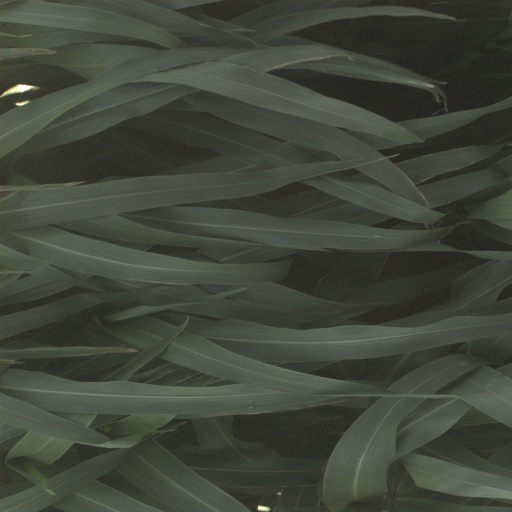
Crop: sorghum